Deinodon

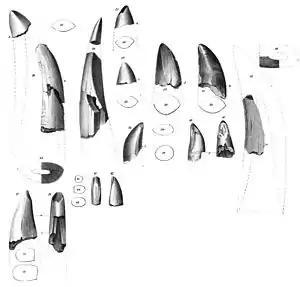
Teeth assigned by Leidy

It is likely that the fossilized teeth of "D. horridus" belonged to the dinosaur later identified as "Gorgosaurus libratus". In a 1922 study, William Diller Matthew & Barnum Brown found that the teeth of "D. horridus" and "G. libratus" were indistinguishable from each other, and that they almost certainly belonged to the same species. However, because "D. horridus" was not yet known from any skeletal remains, they refrained from formally declaring them to be synonyms. In a 1970 review, Dale Russell stated that because the teeth of "D. horridus" could not be distinguished from either "G. libratus" or his newly described species "Daspletosaurus torosus", it must be considered a "nomen vanum" ("empty name"). Since Russell published his opinion, most researchers have regarded "Deinodon" as a "nomen dubium", though some have argued that since "Deinodon" and "Gorgosaurus" cannot be distinguished, they should be synonymized with "D. horridus" as the valid name for ""Gorgosaurus"" skeletons. Additionally, several researchers have agreed that the genus "Aublysodon" (including the species "A. mirandus" and "A. lateralis"), should also be considered a synonym of "Deinodon", since it is based on incisor teeth that likely come from the same animal. Lambe (1902) went further, and said that as originally named, "Deinodon" was not preoccupied, and instead, regarded "Aublysodon" as a "nomen nudum".